Ricardo (footballer, born 1976)

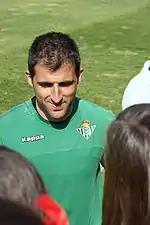
Ricardo with Betis in 2009

On 9 July 2007, Ricardo was linked with a transfer to Real Betis and, two days later, he signed a four-year contract with the La Liga club. His league debut took place against Recreativo de Huelva on 26 August, a 1–1 away draw; having started the season as first-choice, he eventually lost the position to trainee Casto, but would regain his status for two of the last three games as the Andalusians avoided relegation.